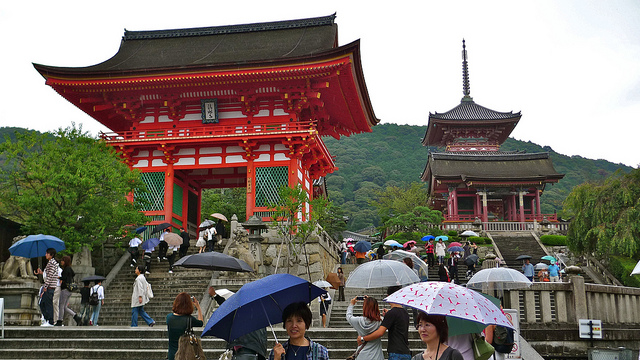
user: Given an image and a question. Answer the question in a short answer. Question: Where do the steps lead? Short Answer:
assistant: up